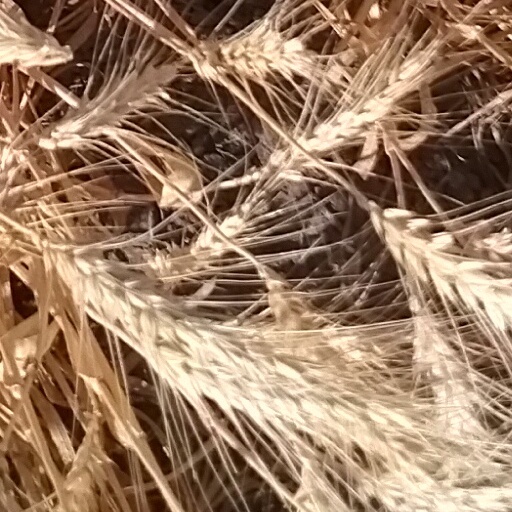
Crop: wheat